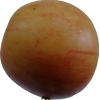
Label: Apple 14